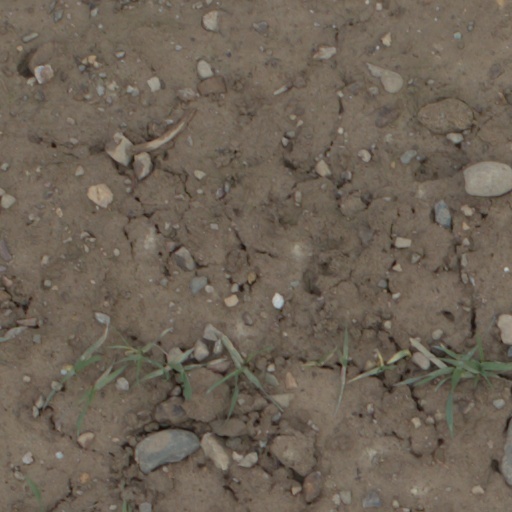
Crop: wheat